LB&SCR A1 class

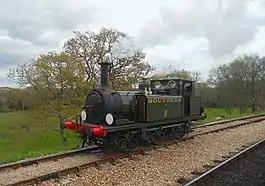
Southern Railway No. W11 runs round the train at Wootton on the Isle of Wight Steam Railway. This is one of the locomotives which could in future work through to Ryde.

No. 55 returned to Brighton station in 1991 to mark the 150th anniversary of the opening of the London and Brighton Railway to Brighton. The locomotive was left 'cold' (i.e. not in steam) and was coupled to another ex-LB&SCR locomotive, "Gladstone", and stabled during the day on the easternmost platform (number 9). The engines were the centre-piece of an exhibition which also included, among others, former Southern Railway 'King Arthur' No. 777 "Sir Lamiel", Britannia Class No. 70000 "Britannia" and BR Standard 4MT No. 80072, a class of locomotive built at Brighton.